Ontario Highway 41

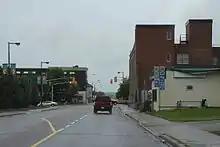
Highway41 ends at the intersection of Mackay Street and Pembroke Street in Pembroke; Highway 148 is to the right at the traffic signals.

Beyond Griffith, Highway41 travels through the municipality of Greater Madawaska. It winds in a generally northeast direction towards Dacre. West of that community, it descends into the Ottawa Valley and meets Highway 132. At that junction, drivers must turn to remain on Highway41; Highway132 continues through Dacre. The route proceeds north, now in the municipality of Bonnechere Valley, and shortly after passing Constant Lake, straightens towards Eganville. Farmland appears for the first time at the hamlet of Perrault.